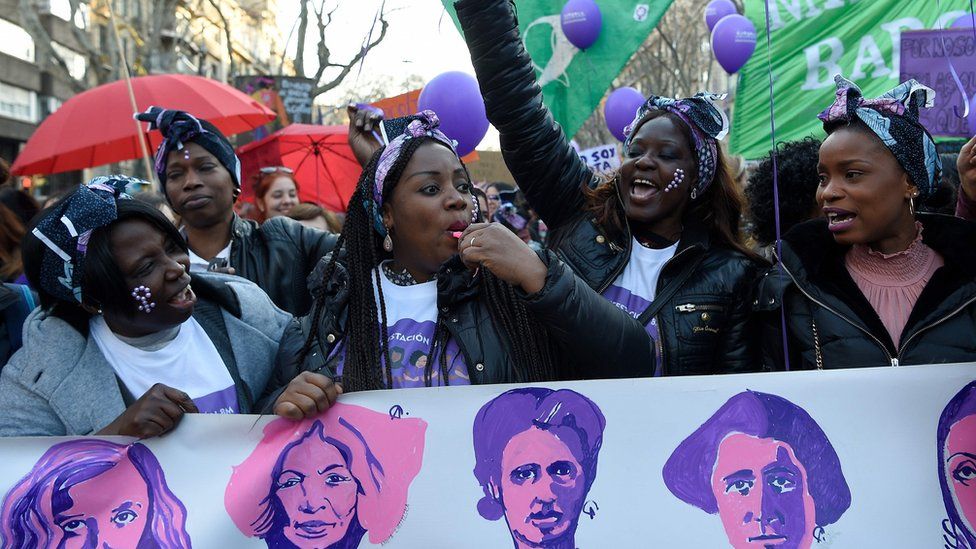
Gender: women